Royal 22nd Regiment

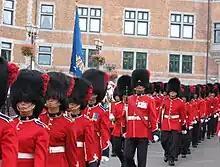
Van Doos at the 400th anniversary of Quebec City, their home base.

The 3rd Battalion, along with an attached mechanized company from the 1st, provided the basis for the Canadian ISAF contingent in Kabul, Afghanistan, from February to August 2004.